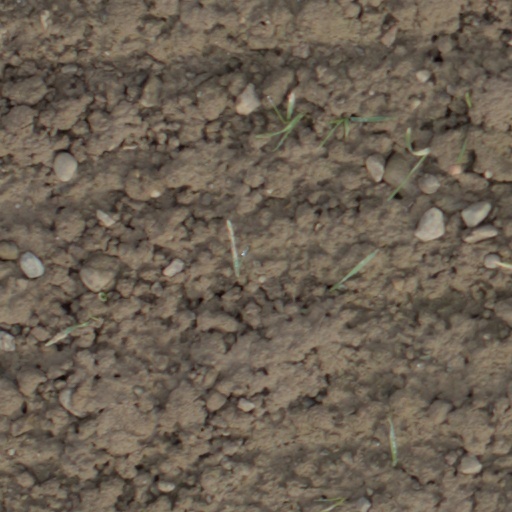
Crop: wheat